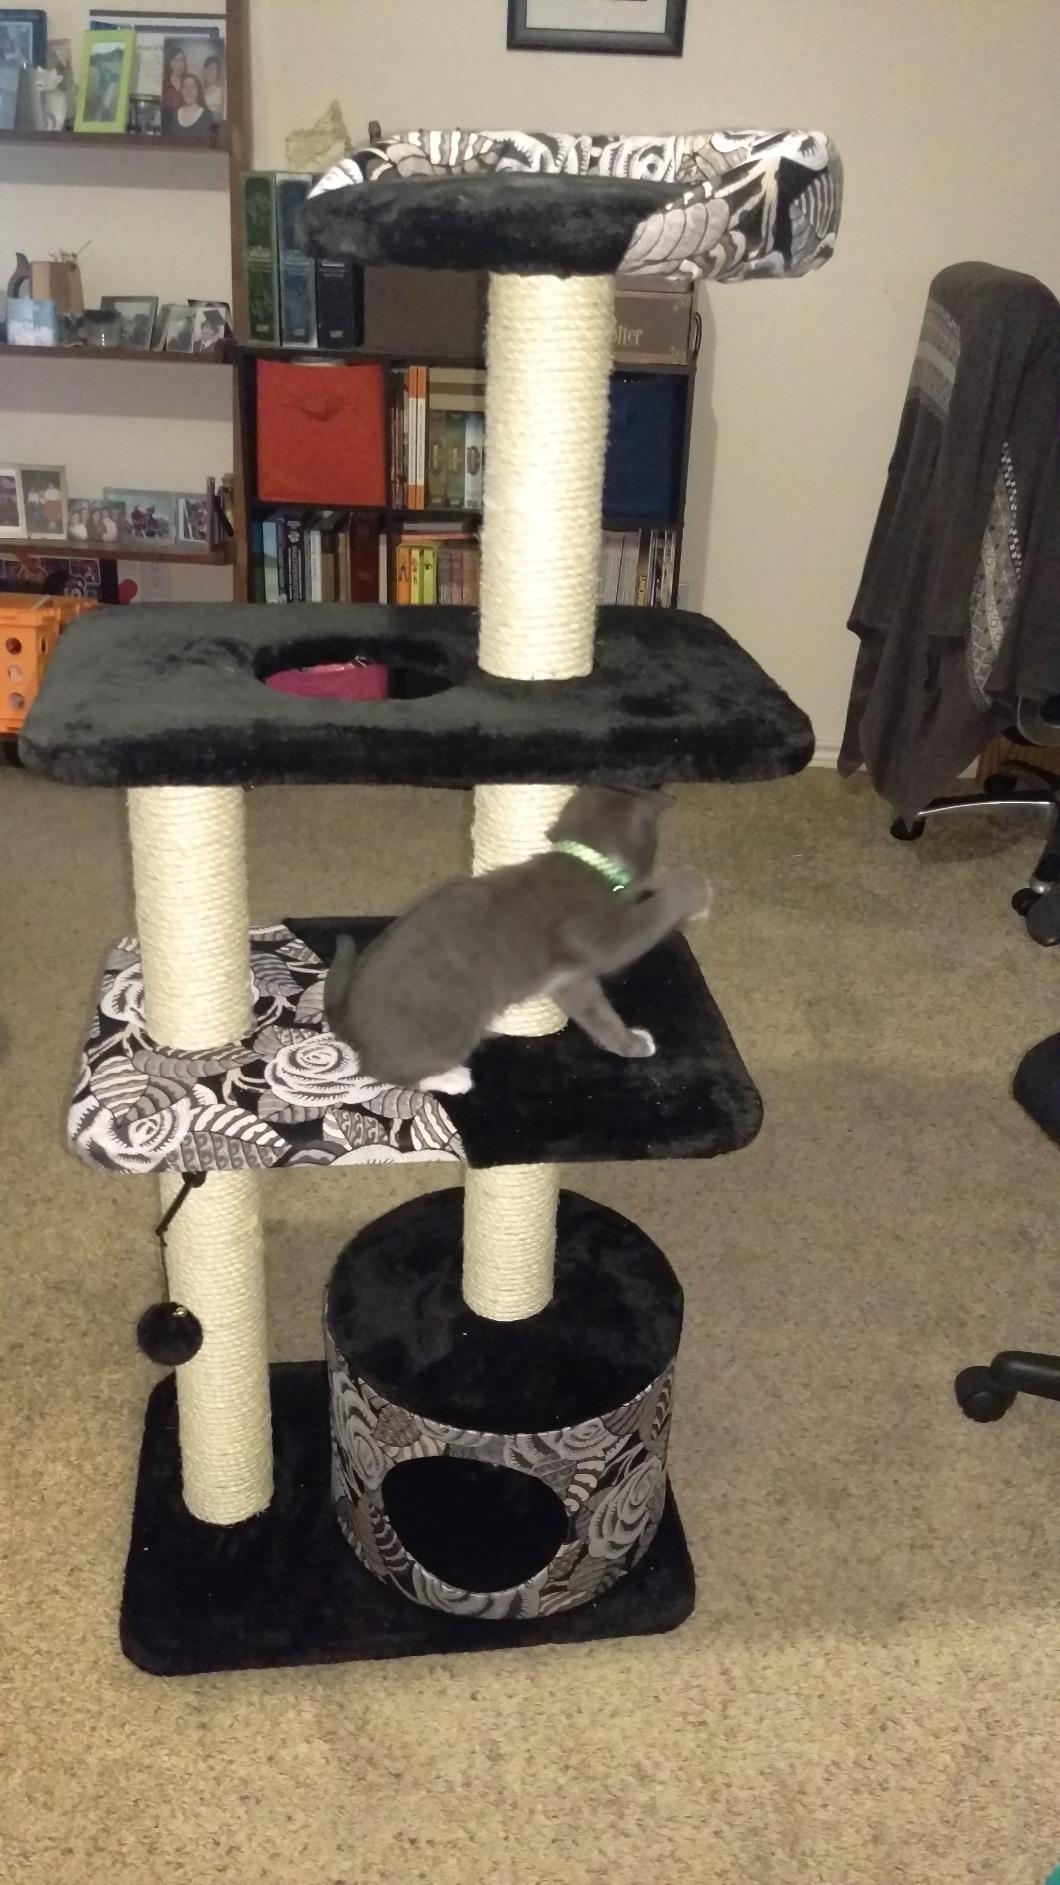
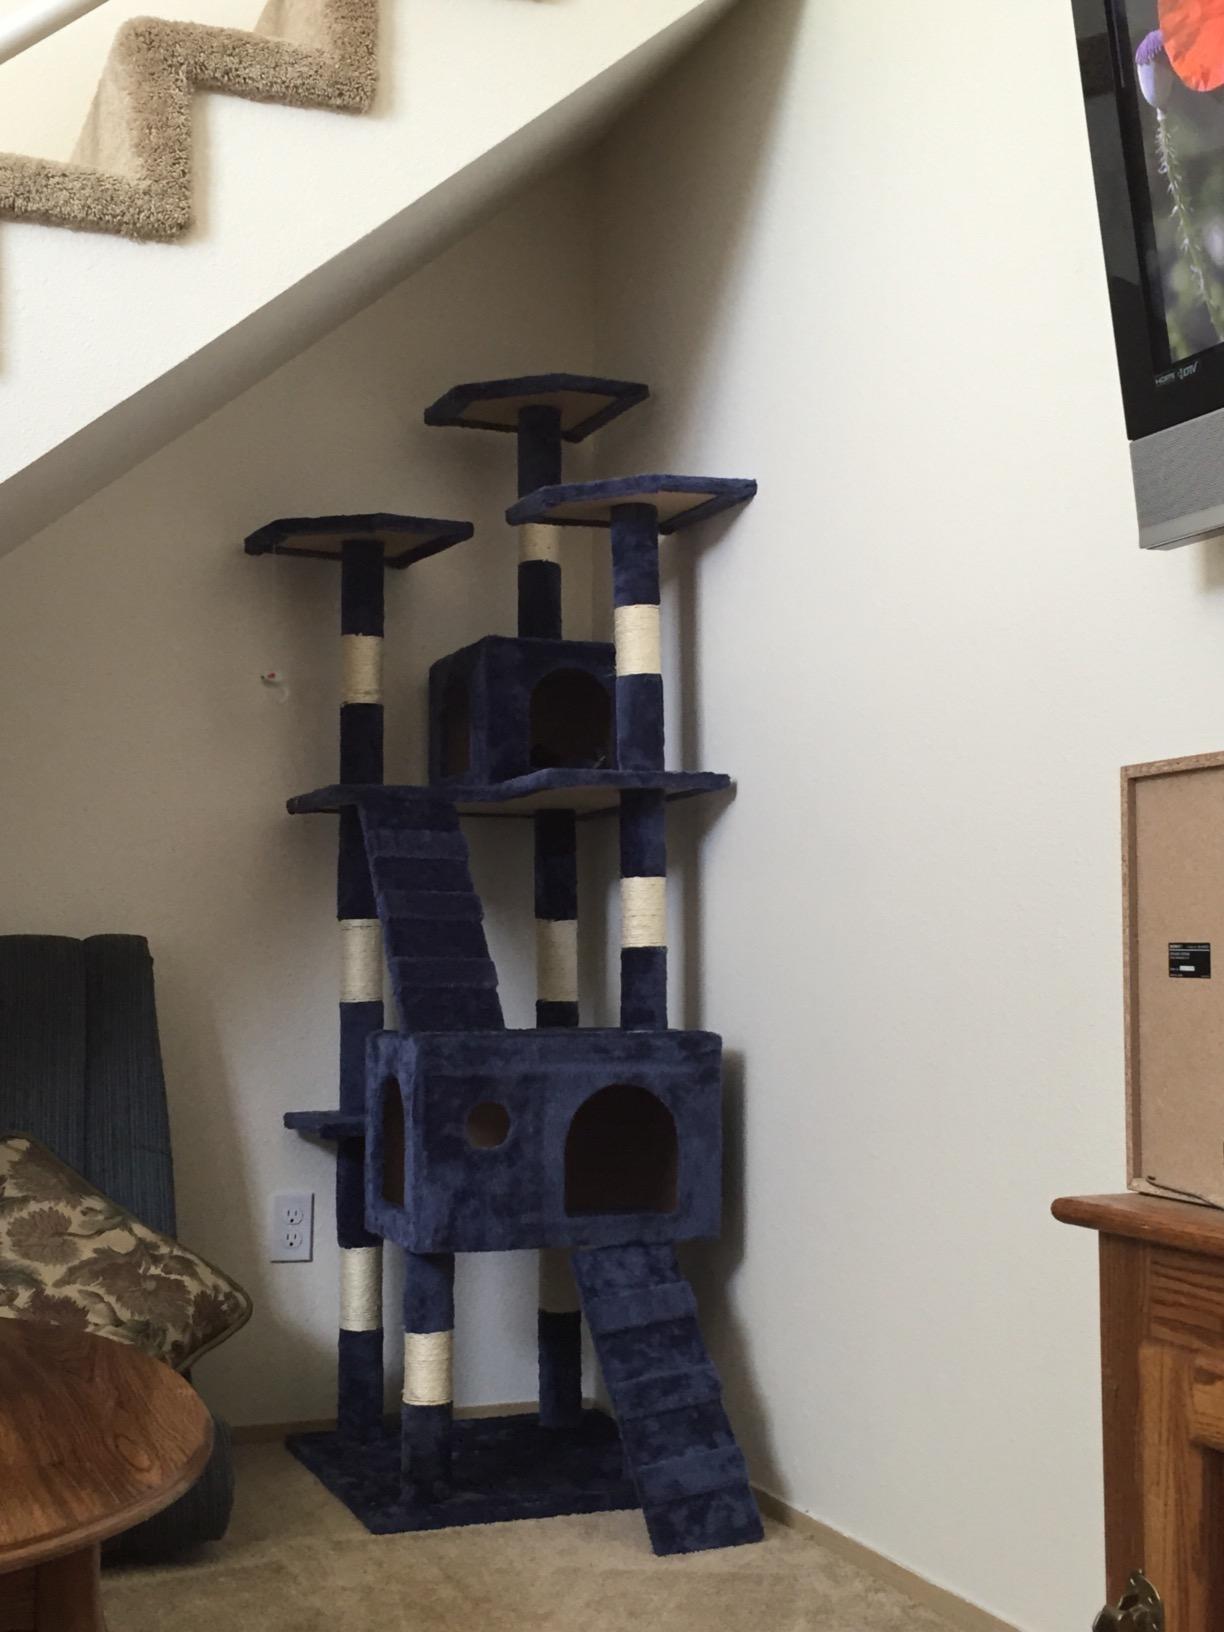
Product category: items_cat tree
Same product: no